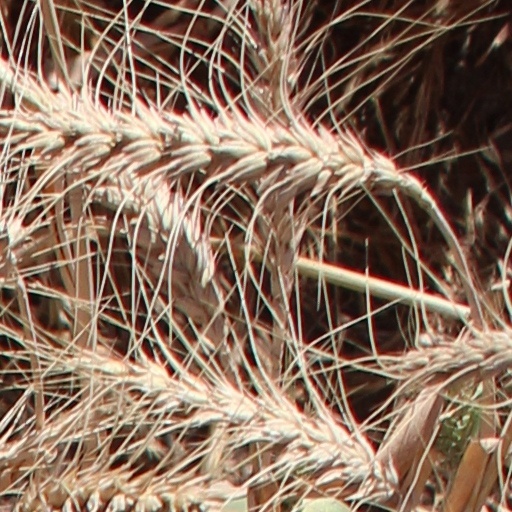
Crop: wheat